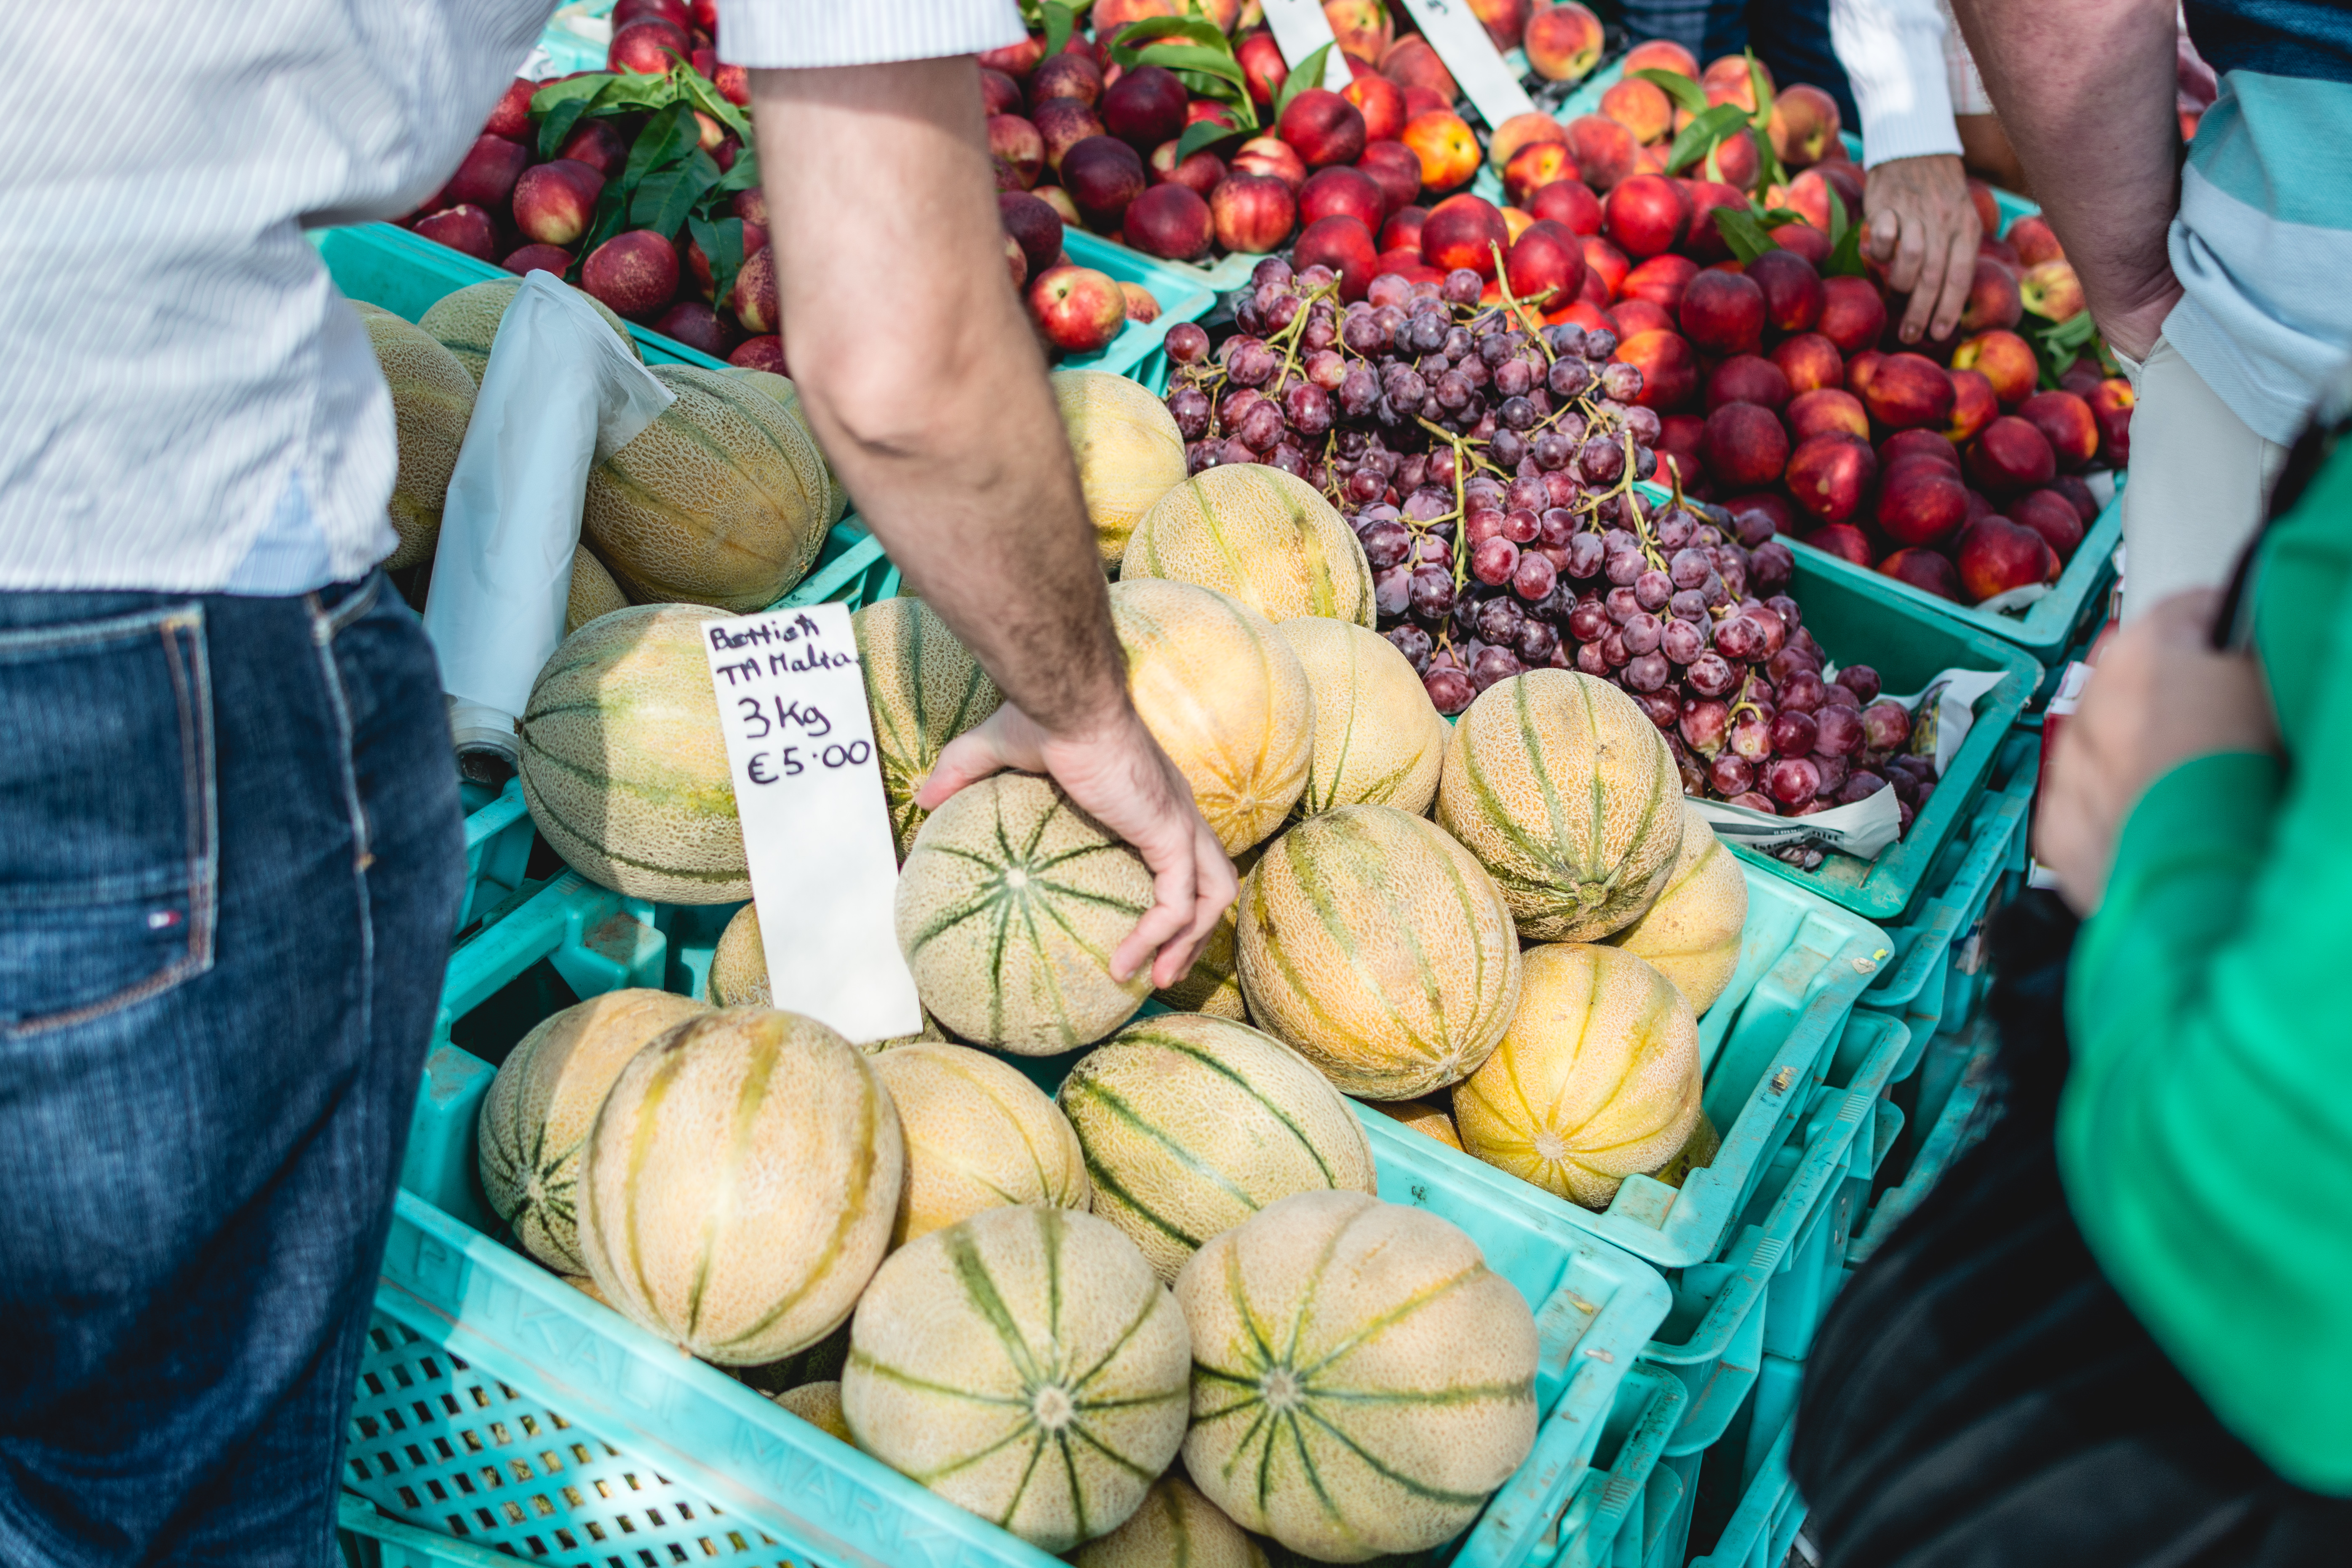
natural foods, local food, selling, whole food, marketplace, market, public space, vegetable, food, human settlement, vegan nutrition, fruit, plant, greengrocer, produce, superfood, city, vegetarian food, trade, bazaar